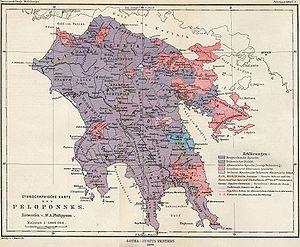
Les Arvanites sont un groupe ethnique de Grèce, aujourd’hui hellénophone mais d'origine Arbëreshë et parlant un dialecte tosque de la famille de l’albanais. Parmi les albanophones installés depuis longtemps en Grèce, le nom d’Arvanites désigne spécifiquement les chrétiens orthodoxes, par opposition aux Tsámides musulmans.
L'arvanitika, ou arvanitique, est la variété de l'albanais traditionnellement parlée par les arvanites, un groupe ethnique vivant en Grèce. L'arvanitique est en danger au XXIᵉ siècle, car ses locuteurs se tournent vers l'usage du grec et la plupart des plus jeunes de la communauté ne le parlent plus.
L’origine des roumanophones et même leur définition actuelle sont sujets, dans les sciences historiques, humaines et linguistiques, à des controverses découlant de deux problématiques :
La Morée ottomane est une province de l'Empire ottoman qui a existé du XVᵉ siècle jusqu'à la guerre d'indépendance grecque. Elle correspond à la presqu'île du Péloponnèse et forme une partie de la Grèce ottomane. Elle a eu, selon les époques, le statut de sandjak ou celui de pachalik ou eyalet, avec une interruption de 1687 à 1715 où la presqu'île est occupée par les Vénitiens. Elle a eu pour capitales successives Corinthe, Leontari, Mistra, Patras, Nauplie et enfin Tripoli en Arcadie.
Le tsakonien ou langue tsakone est un dialecte grec jadis parlé dans la région de la Tsakonie, nome d'Arcadie, plus précisément dans les arrondissements d'Astros et de Leonídion, et actuellement encore en usage dans un groupe de villages situés sur la côte est de l'Arcadie le long du golfe Argolique. Néanmoins, il devait s'étendre antérieurement plus à l'ouest en Arcadie, ainsi que dans une partie de la Laconie.